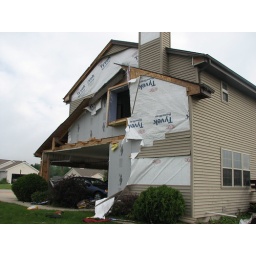
Tornado damage in our neighborhood - Eagle, Wisconsin. This is the house directly across the street from ours.